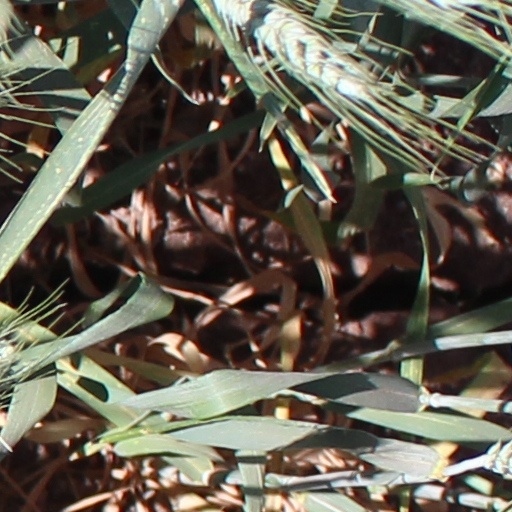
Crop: wheat